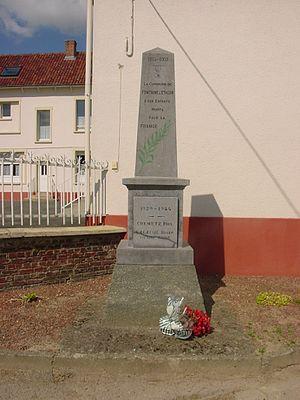
Monument aux morts de Fontaine l'Etalon
Fontaine-l'Étalon est une commune française située dans le département du Pas-de-Calais en région Hauts-de-France.